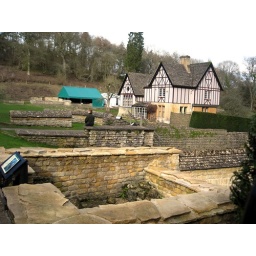
A photo over the fence of some ancient roman baths that we detoured through a maze of roads to see.